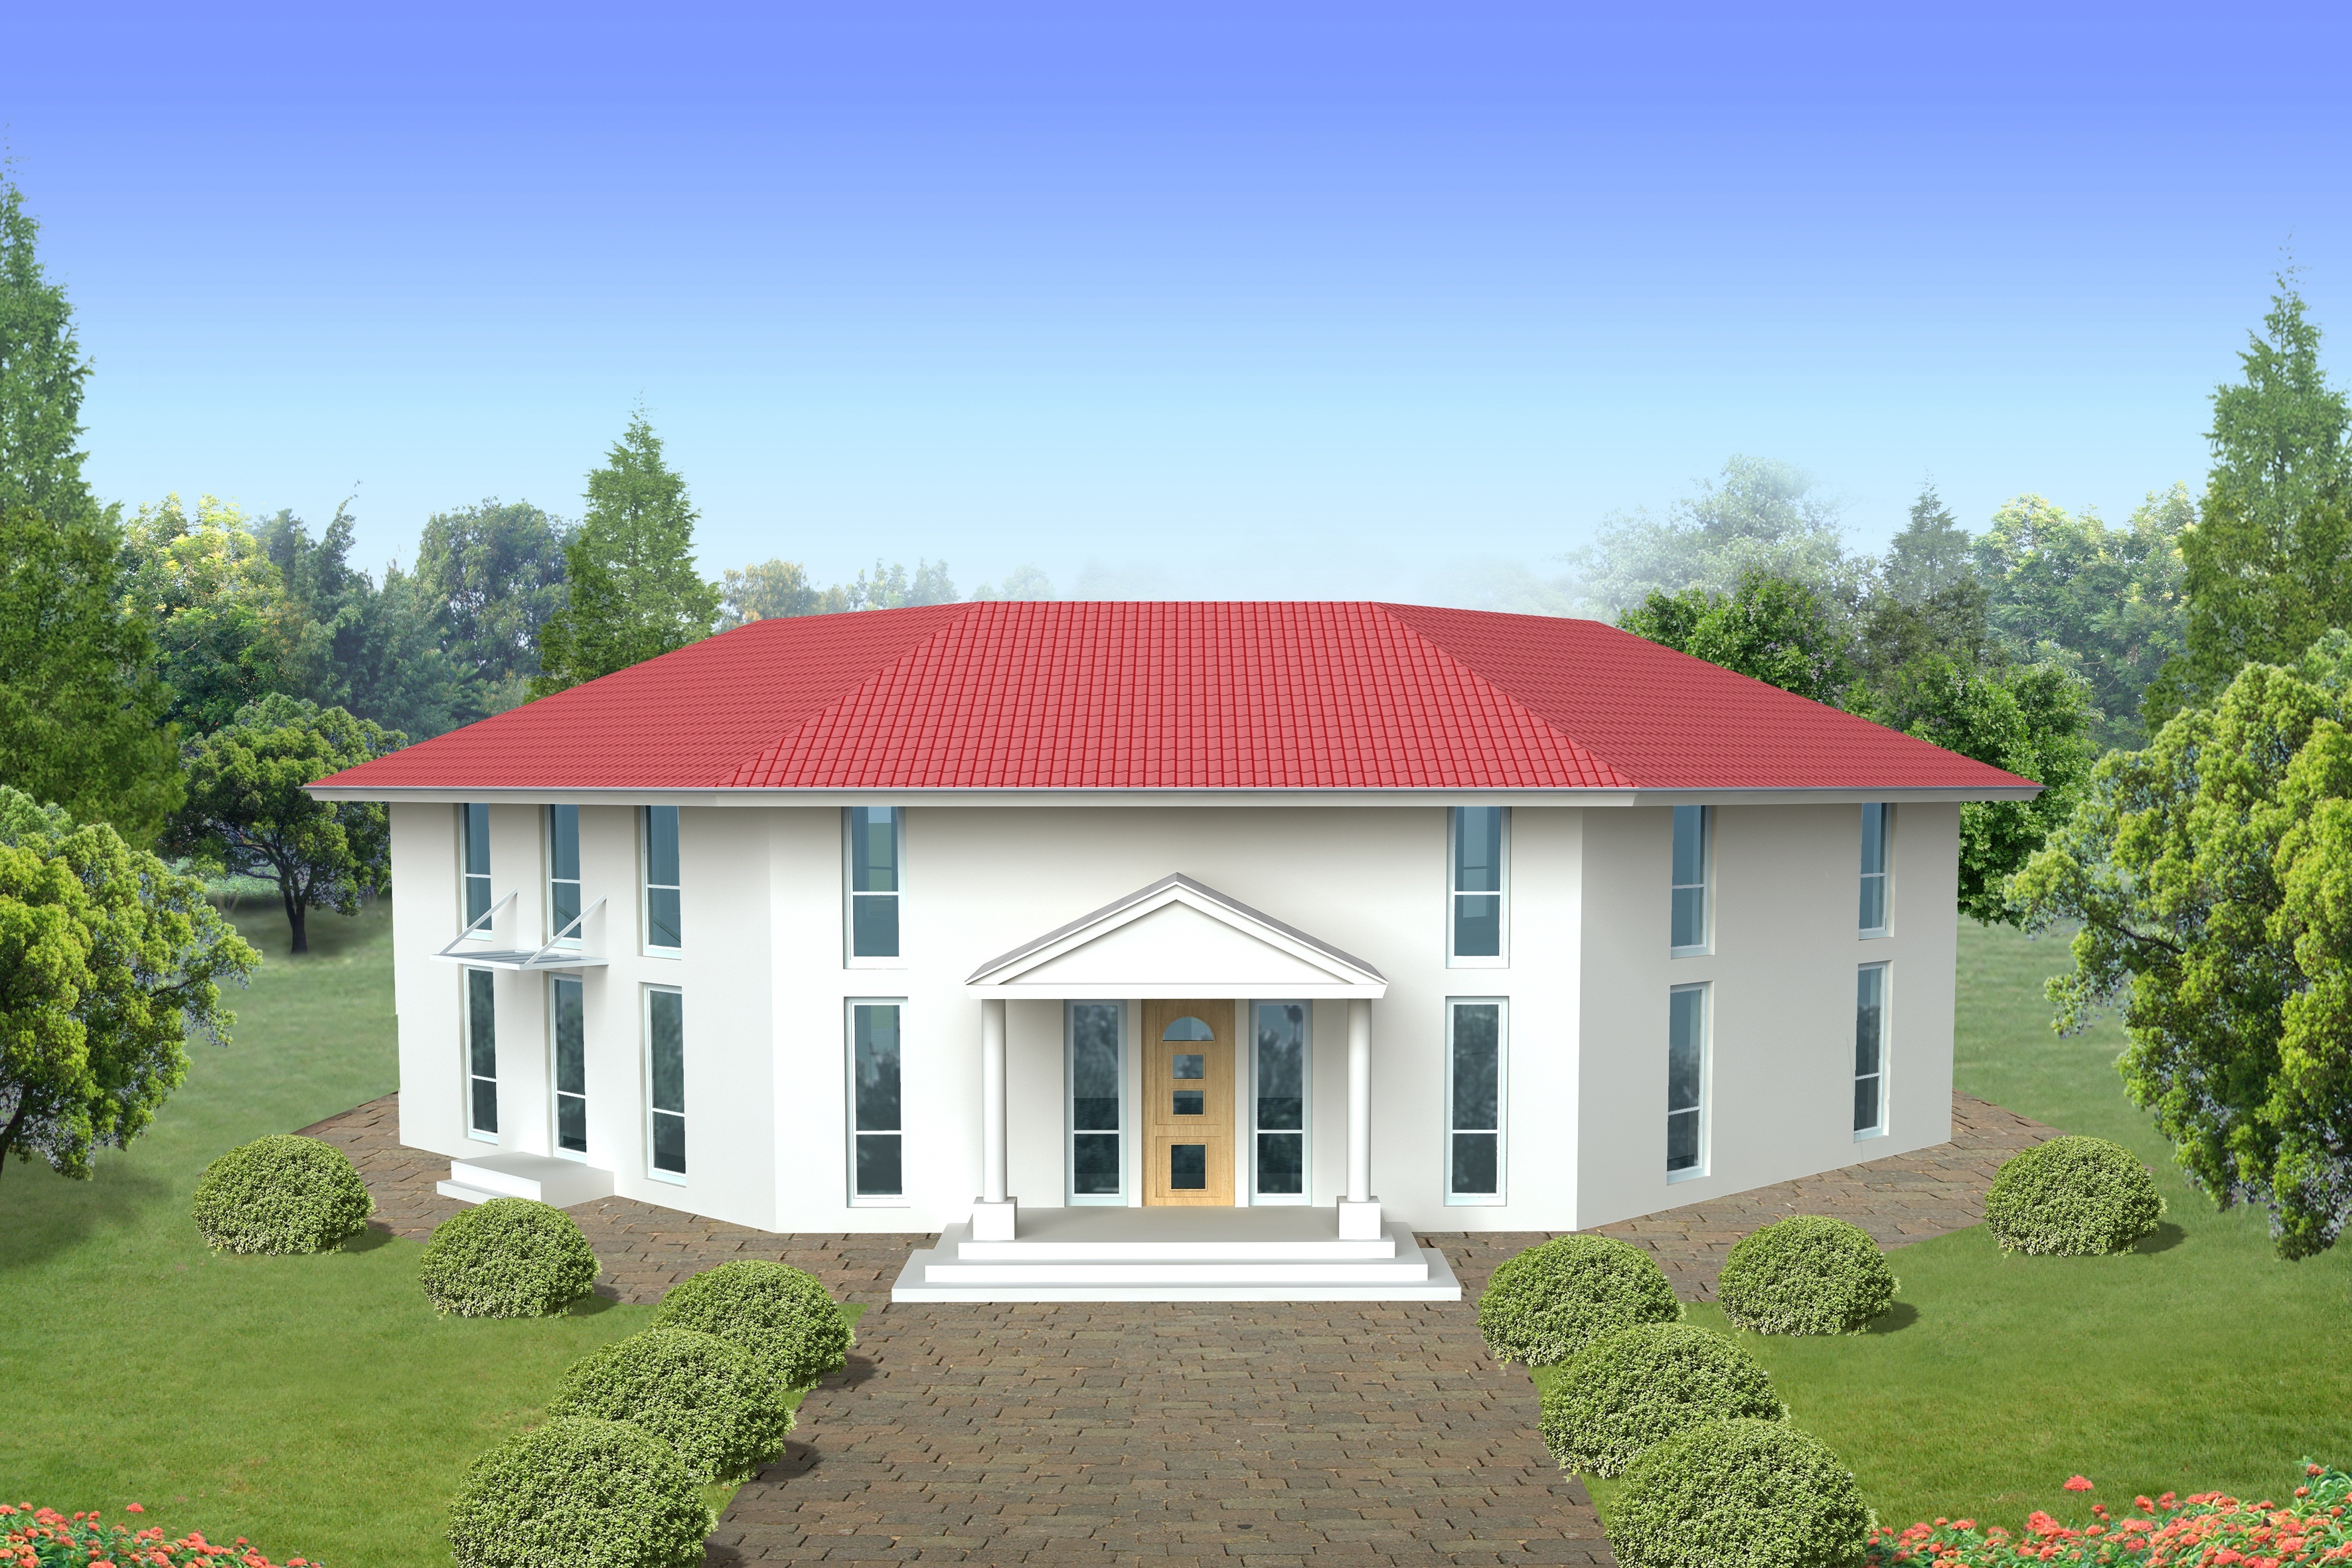
landscape, architecture, villa, house, roof, building, home, cottage, facade, property, farmhouse, estate, siding, real estate, visualization, cgi, rendering, single family home, visualization 3d, architectural visualization